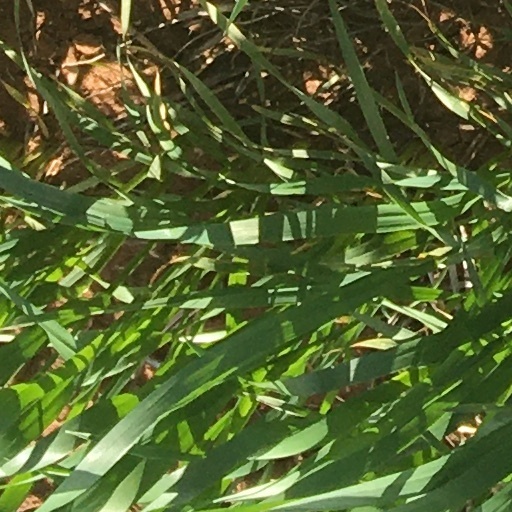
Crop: wheat